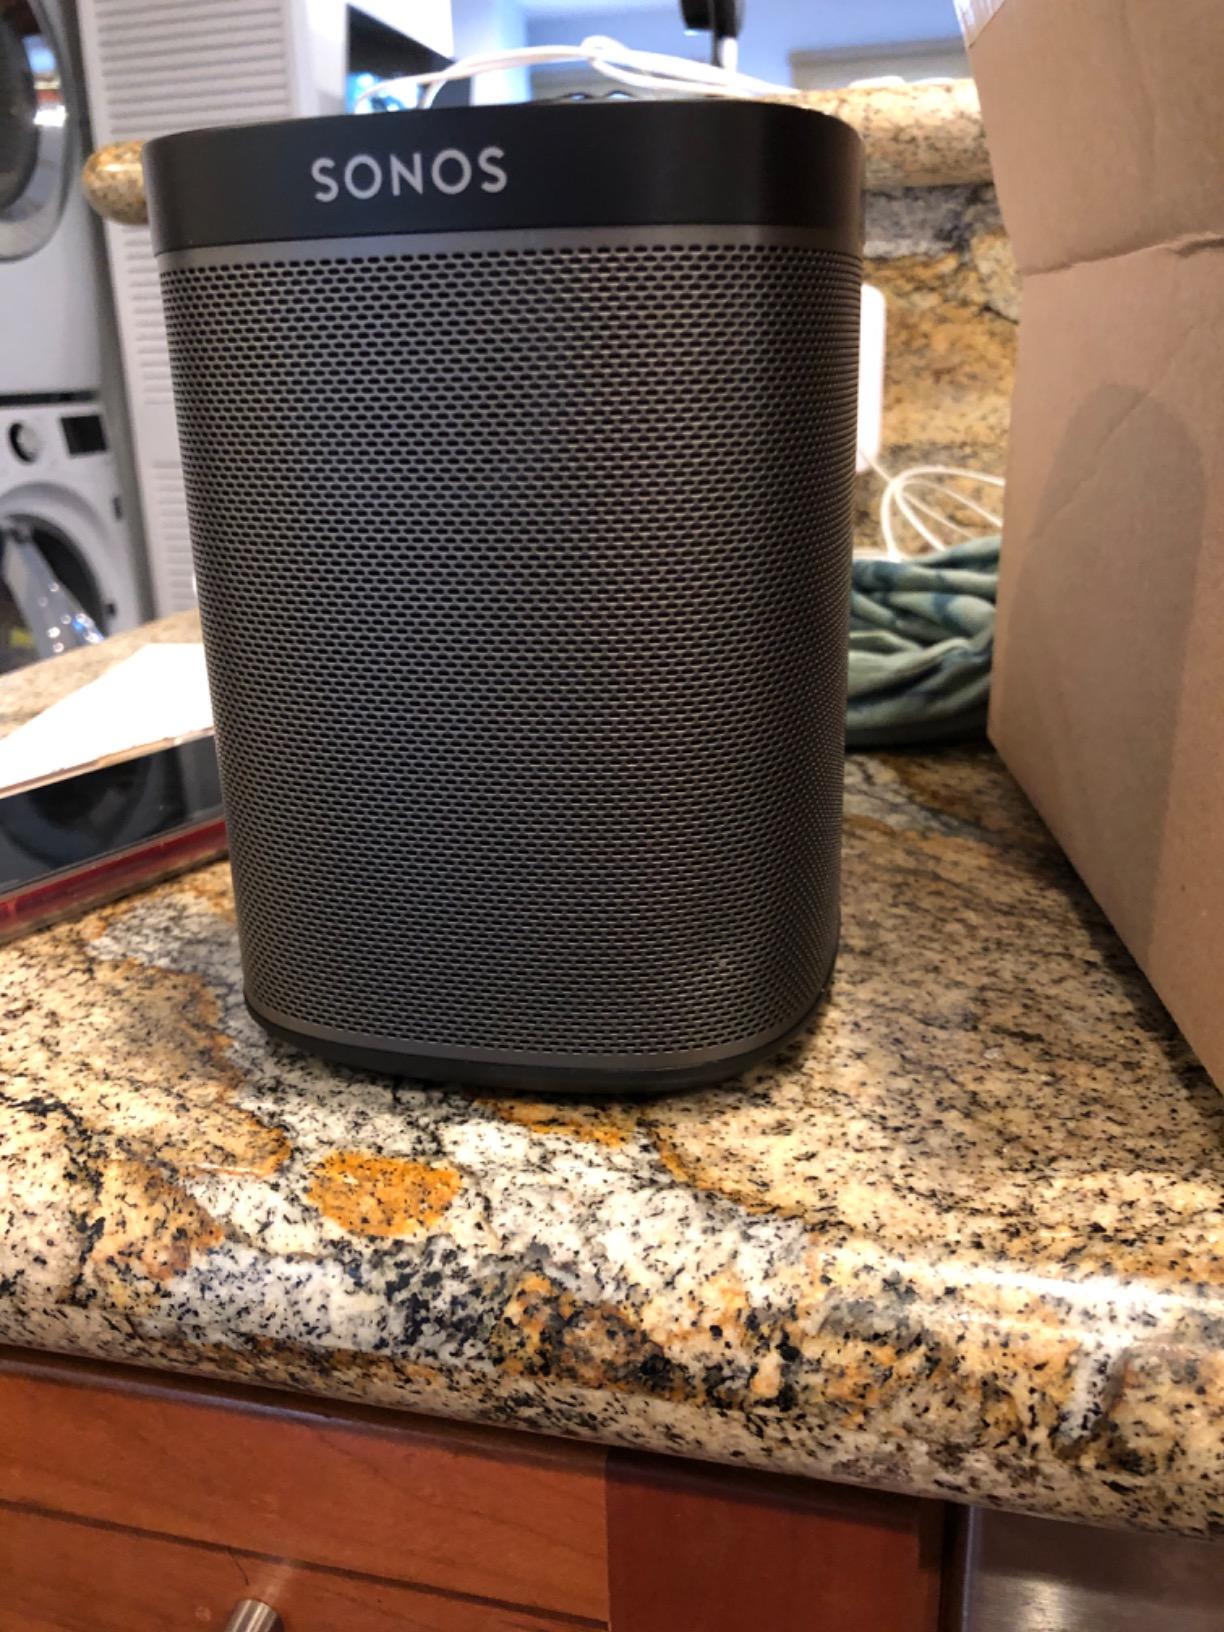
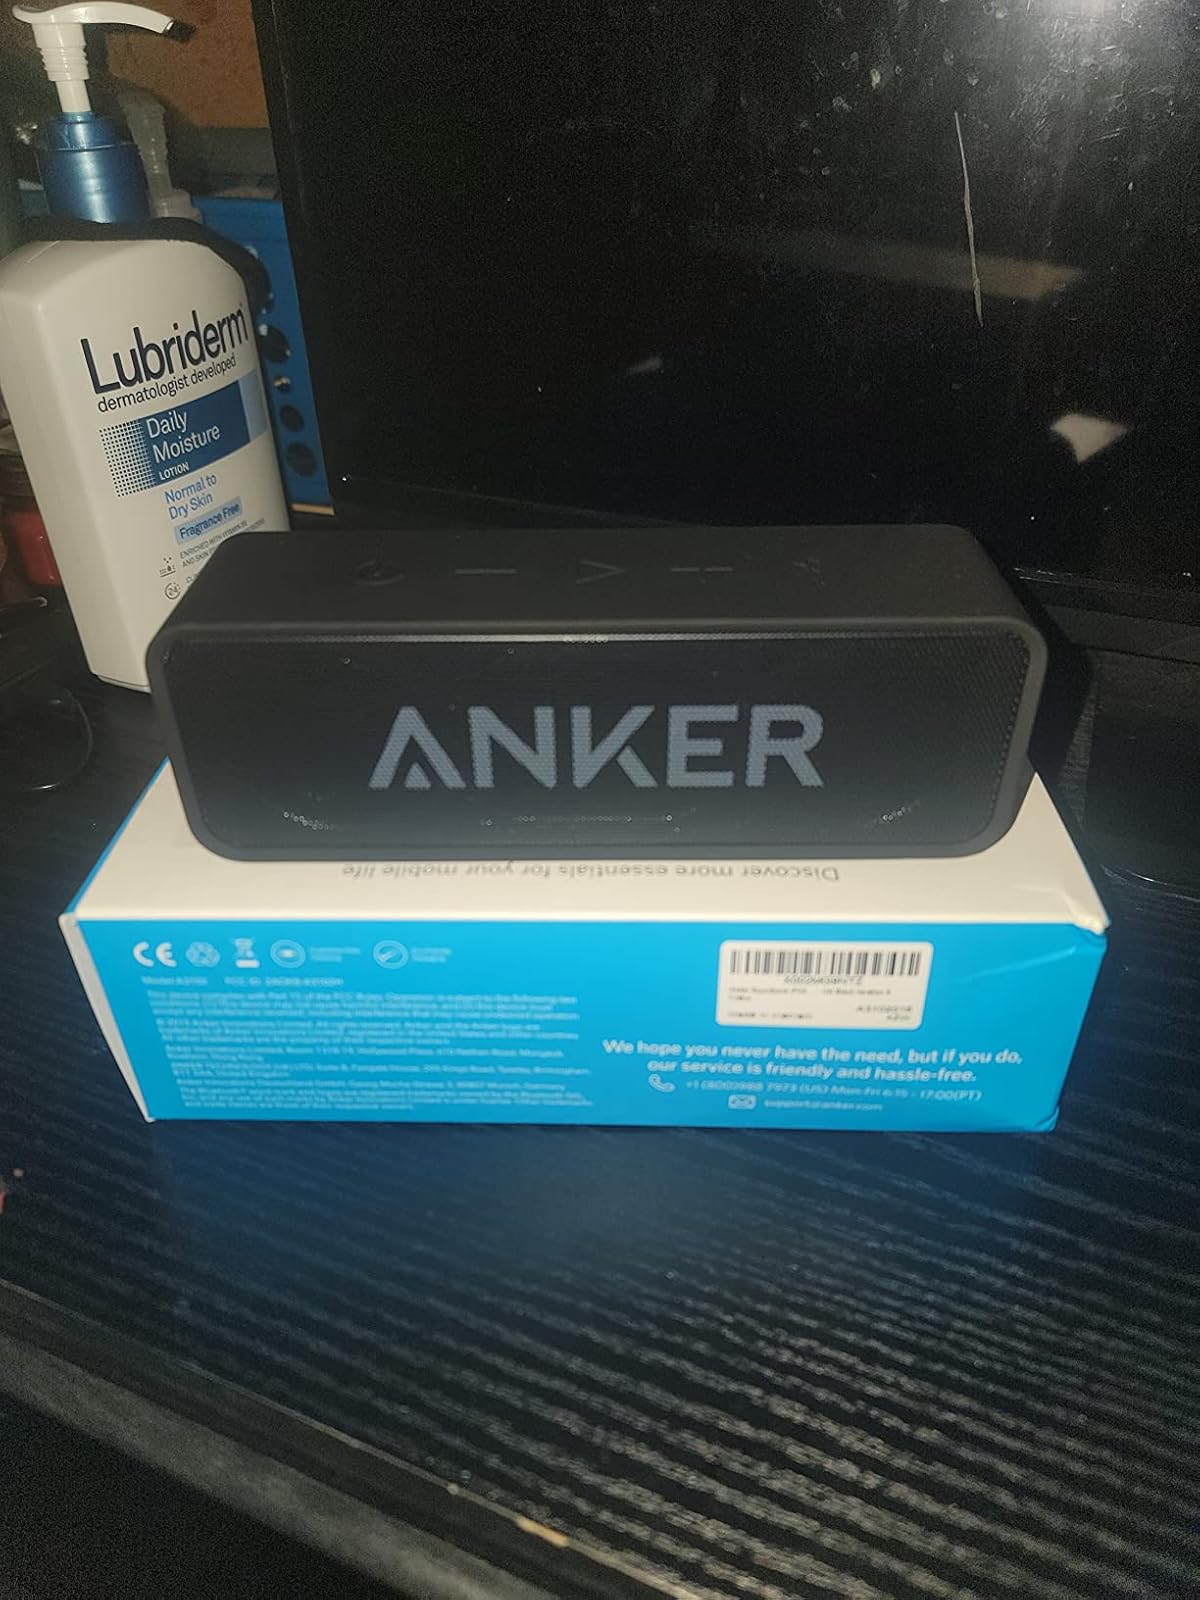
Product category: speaker
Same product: no